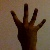
The image shows a hand gesture representing the number 4 in Indian Sign Language.